Myeolchi-jeot

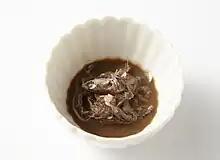

Myeolchi-jeot or salted anchovies is a variety of "jeotgal" (salted seafood), made by salting and fermenting anchovies. Along with "saeu-jeot" (salted shrimps), it is one of the most commonly consumed "jeotgal" in Korean cuisine. In mainland Korea, "myeolchi-jeot" is primarily used to make kimchi, while in Jeju Island, meljeot ("myeolchi-jeot" in Jeju language) is also used as a dipping sauce. The Chuja Islands, located between South Jeolla and Jeju, are famous for producing the highest quality "myeolchi-jeot".